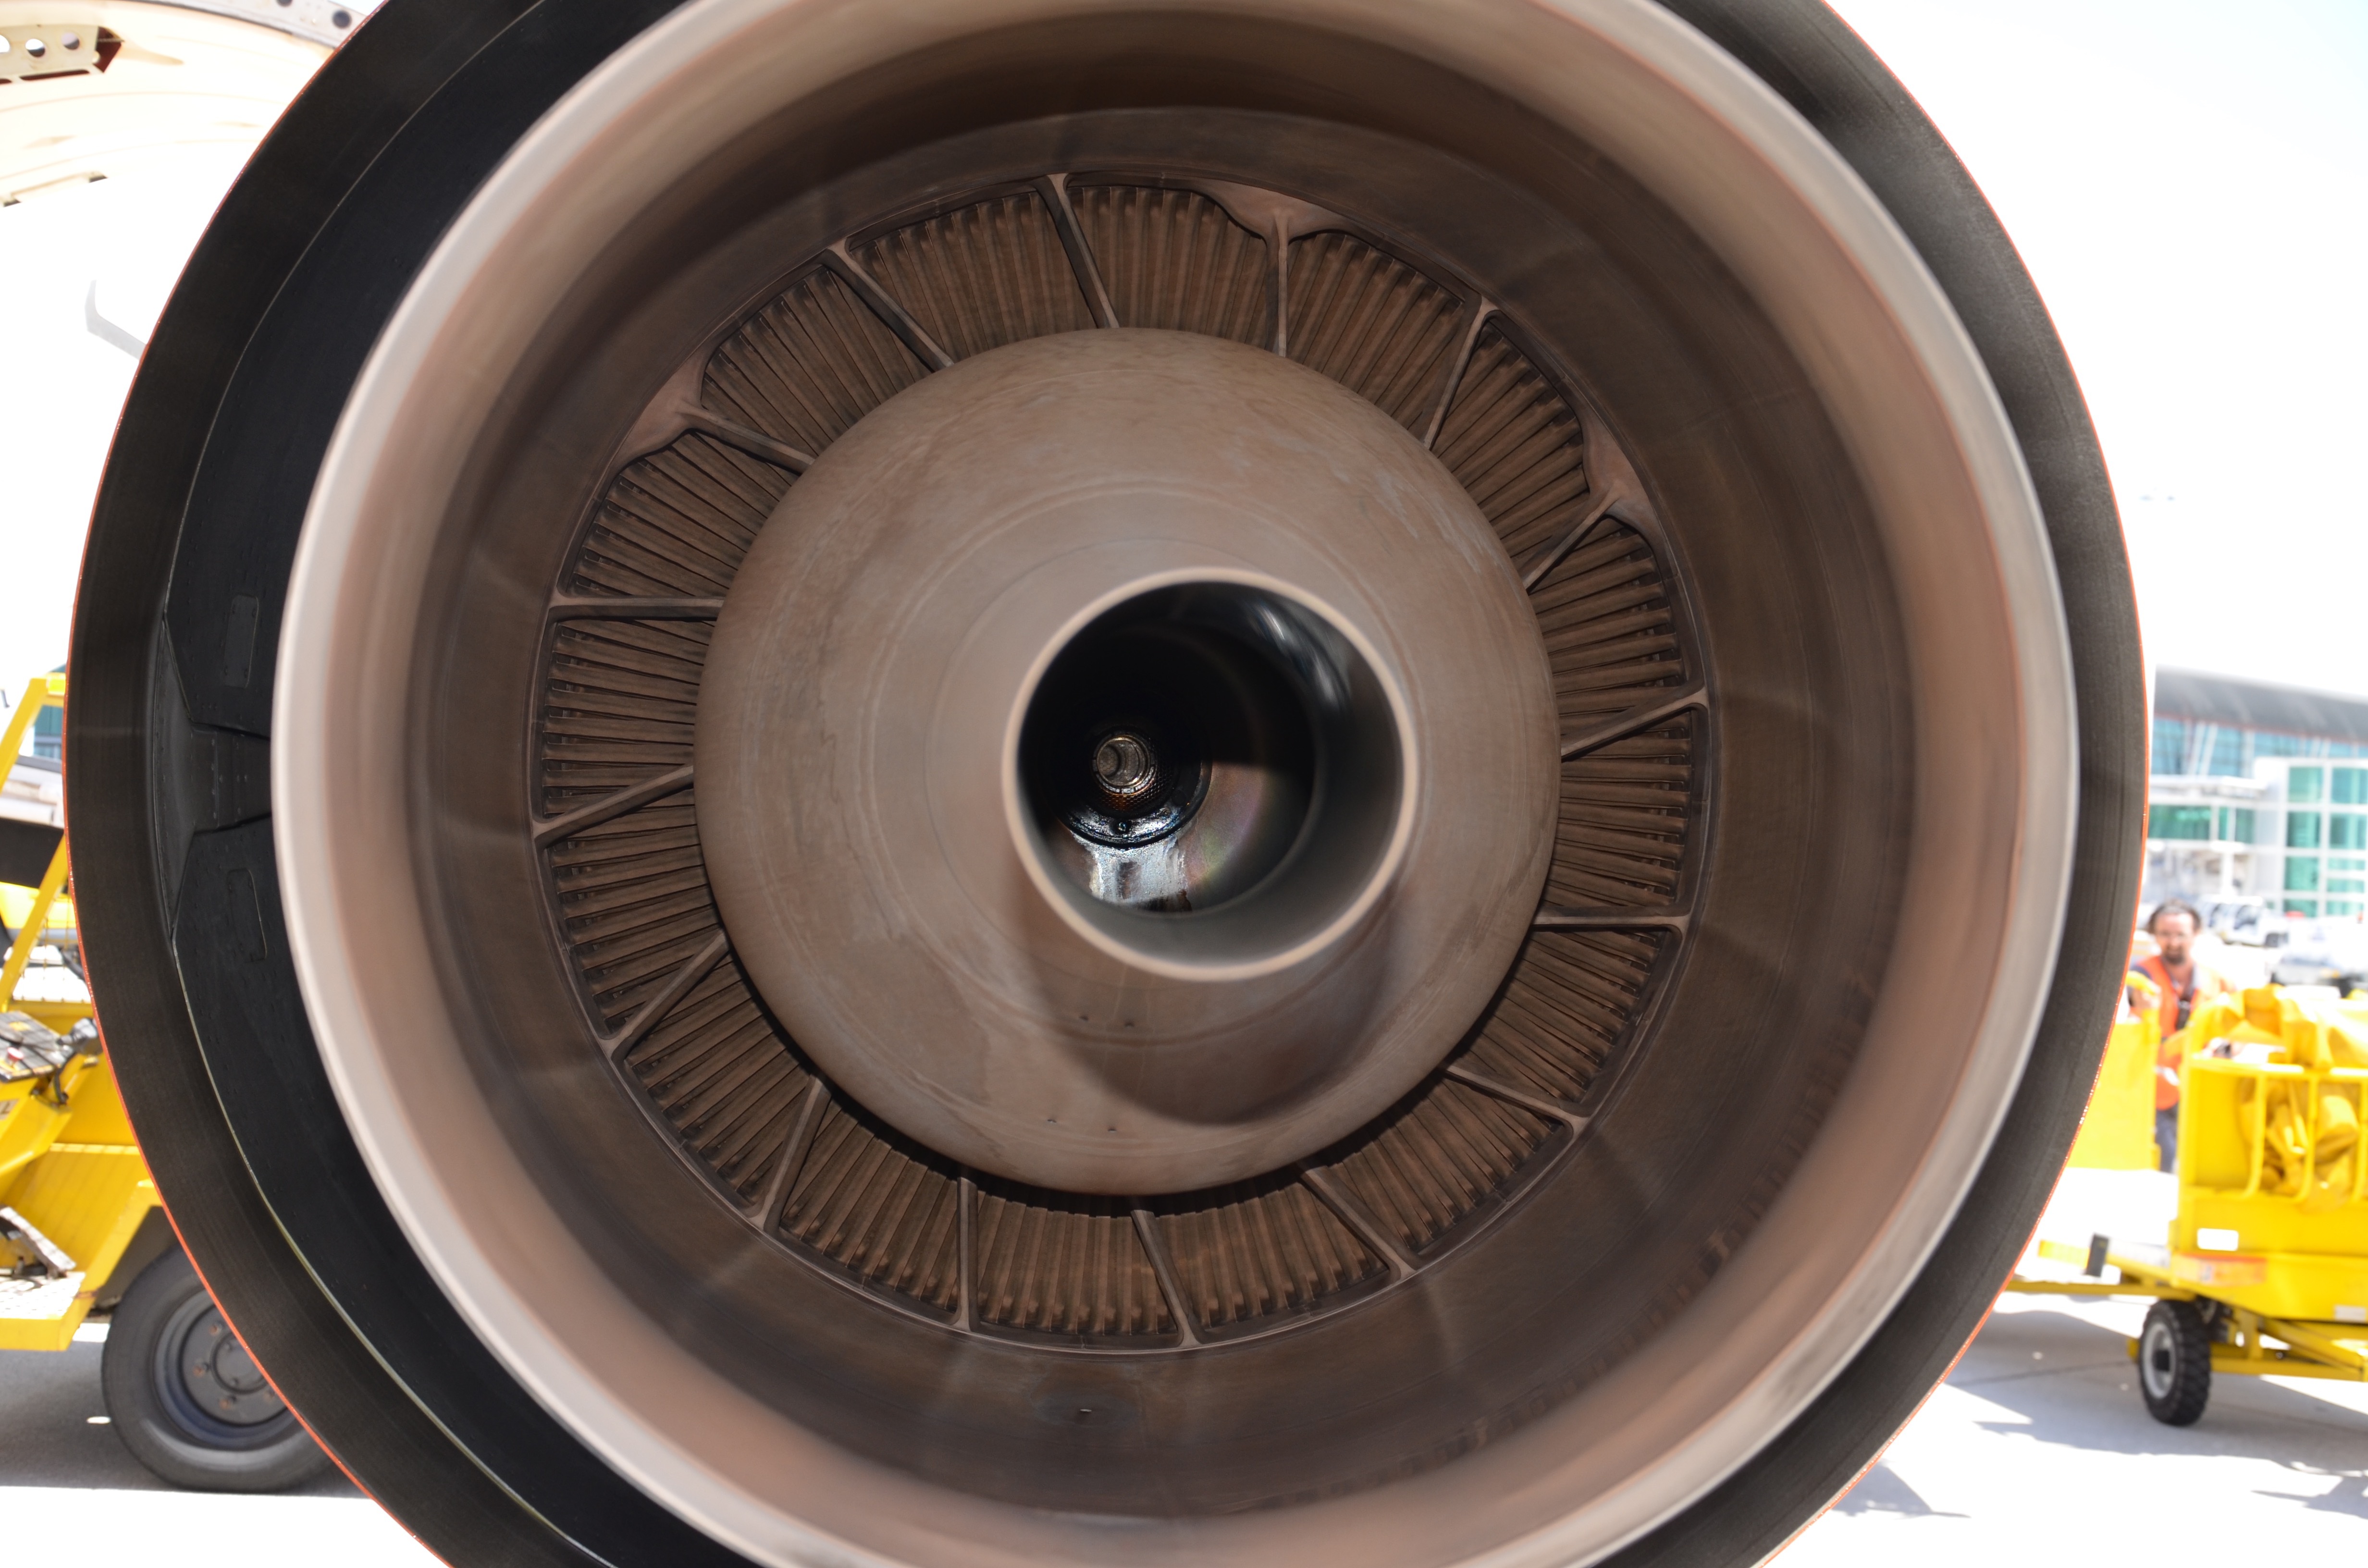
wheel, spoke, tire, rim, hubcap, reactor, engine airplane, tuyere, automotive tire, aircraft engine